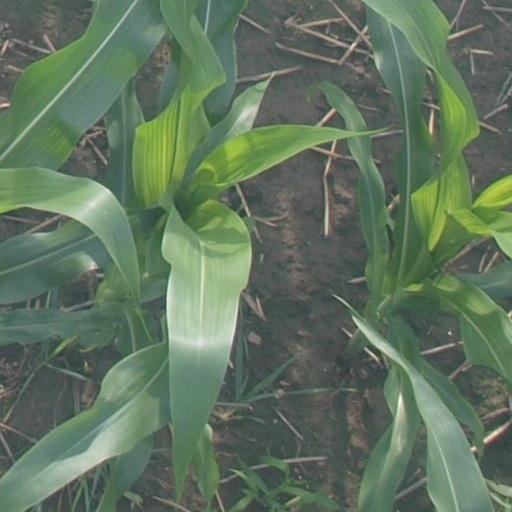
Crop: maize; corn